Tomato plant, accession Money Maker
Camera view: tilt-top (135 deg); turntable rotation: 300 degrees
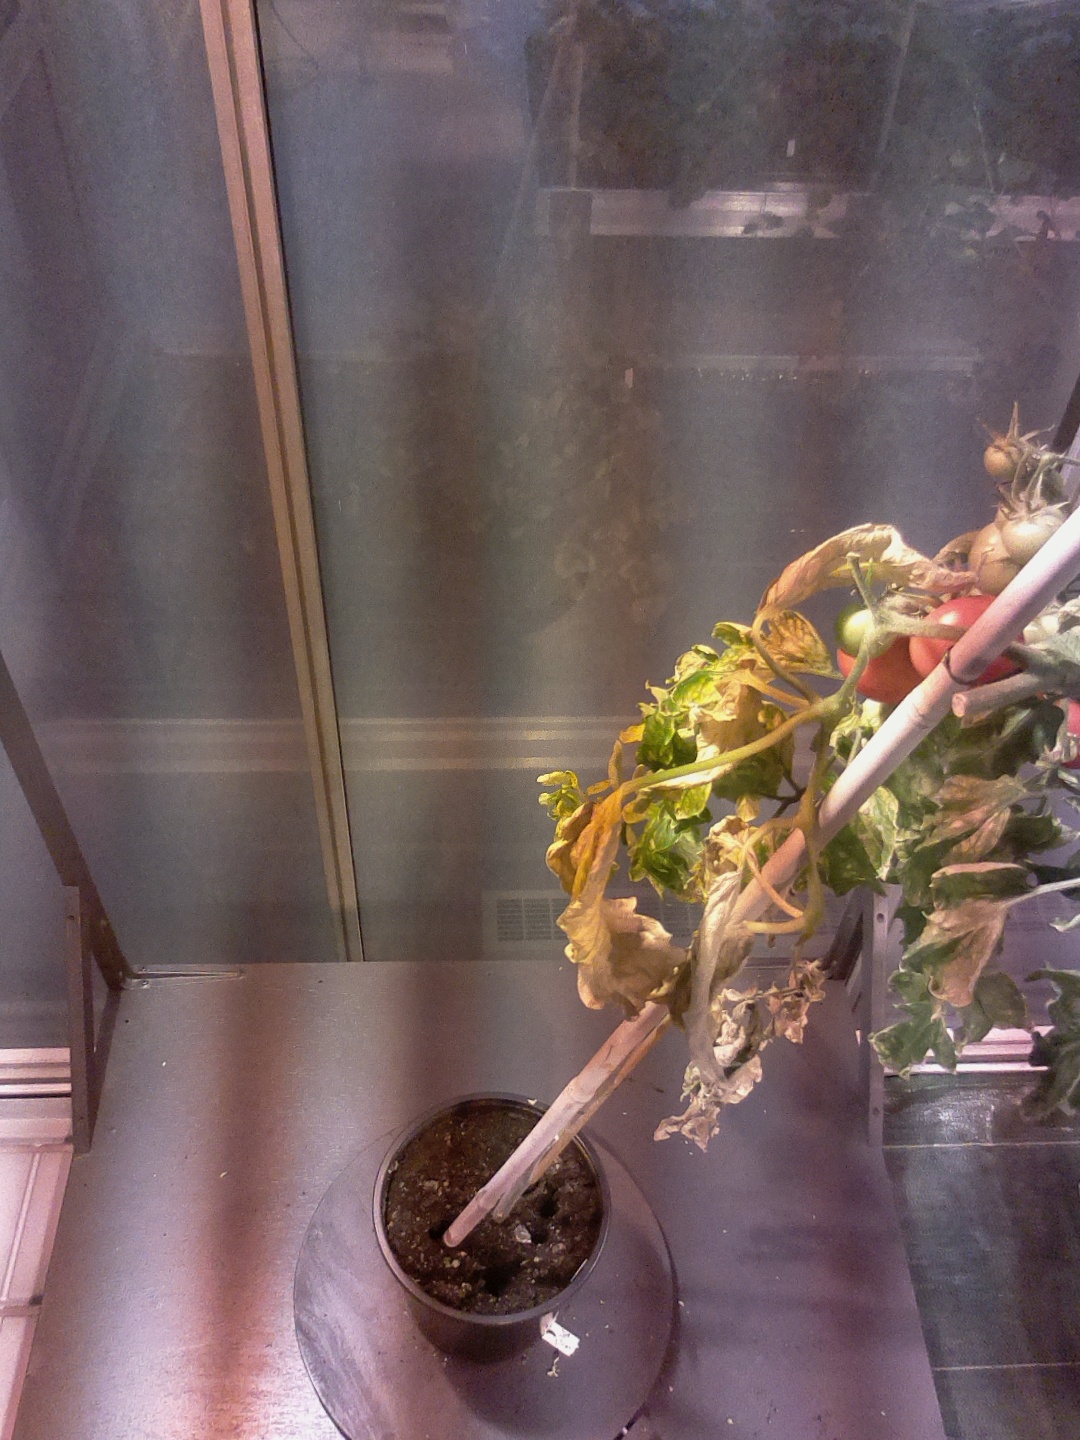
BBCH growth stage 83: 30%-40% of fruits show typical fully ripe color